Jefferson Davis

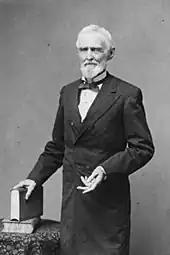
bearded man looking forward; book in right hand, left hand extended with palm up

On January 1, Lincoln issued the Emancipation Proclamation. Davis saw this as attempt to destroy the South by inciting its enslaved people to revolt, declaring the proclamation "the most execrable measure recorded in the history of guilty man". He requested a law that Union officers captured in Confederate states be delivered to state authorities and put on trial for inciting slave rebellion. In response, the Congress passed a law that Union officers of United States Colored Troops could be tried and executed, though none were during the war. The law also stated that captured black soldiers would be turned over to the states they were captured in to be dealt with as the state saw fit.